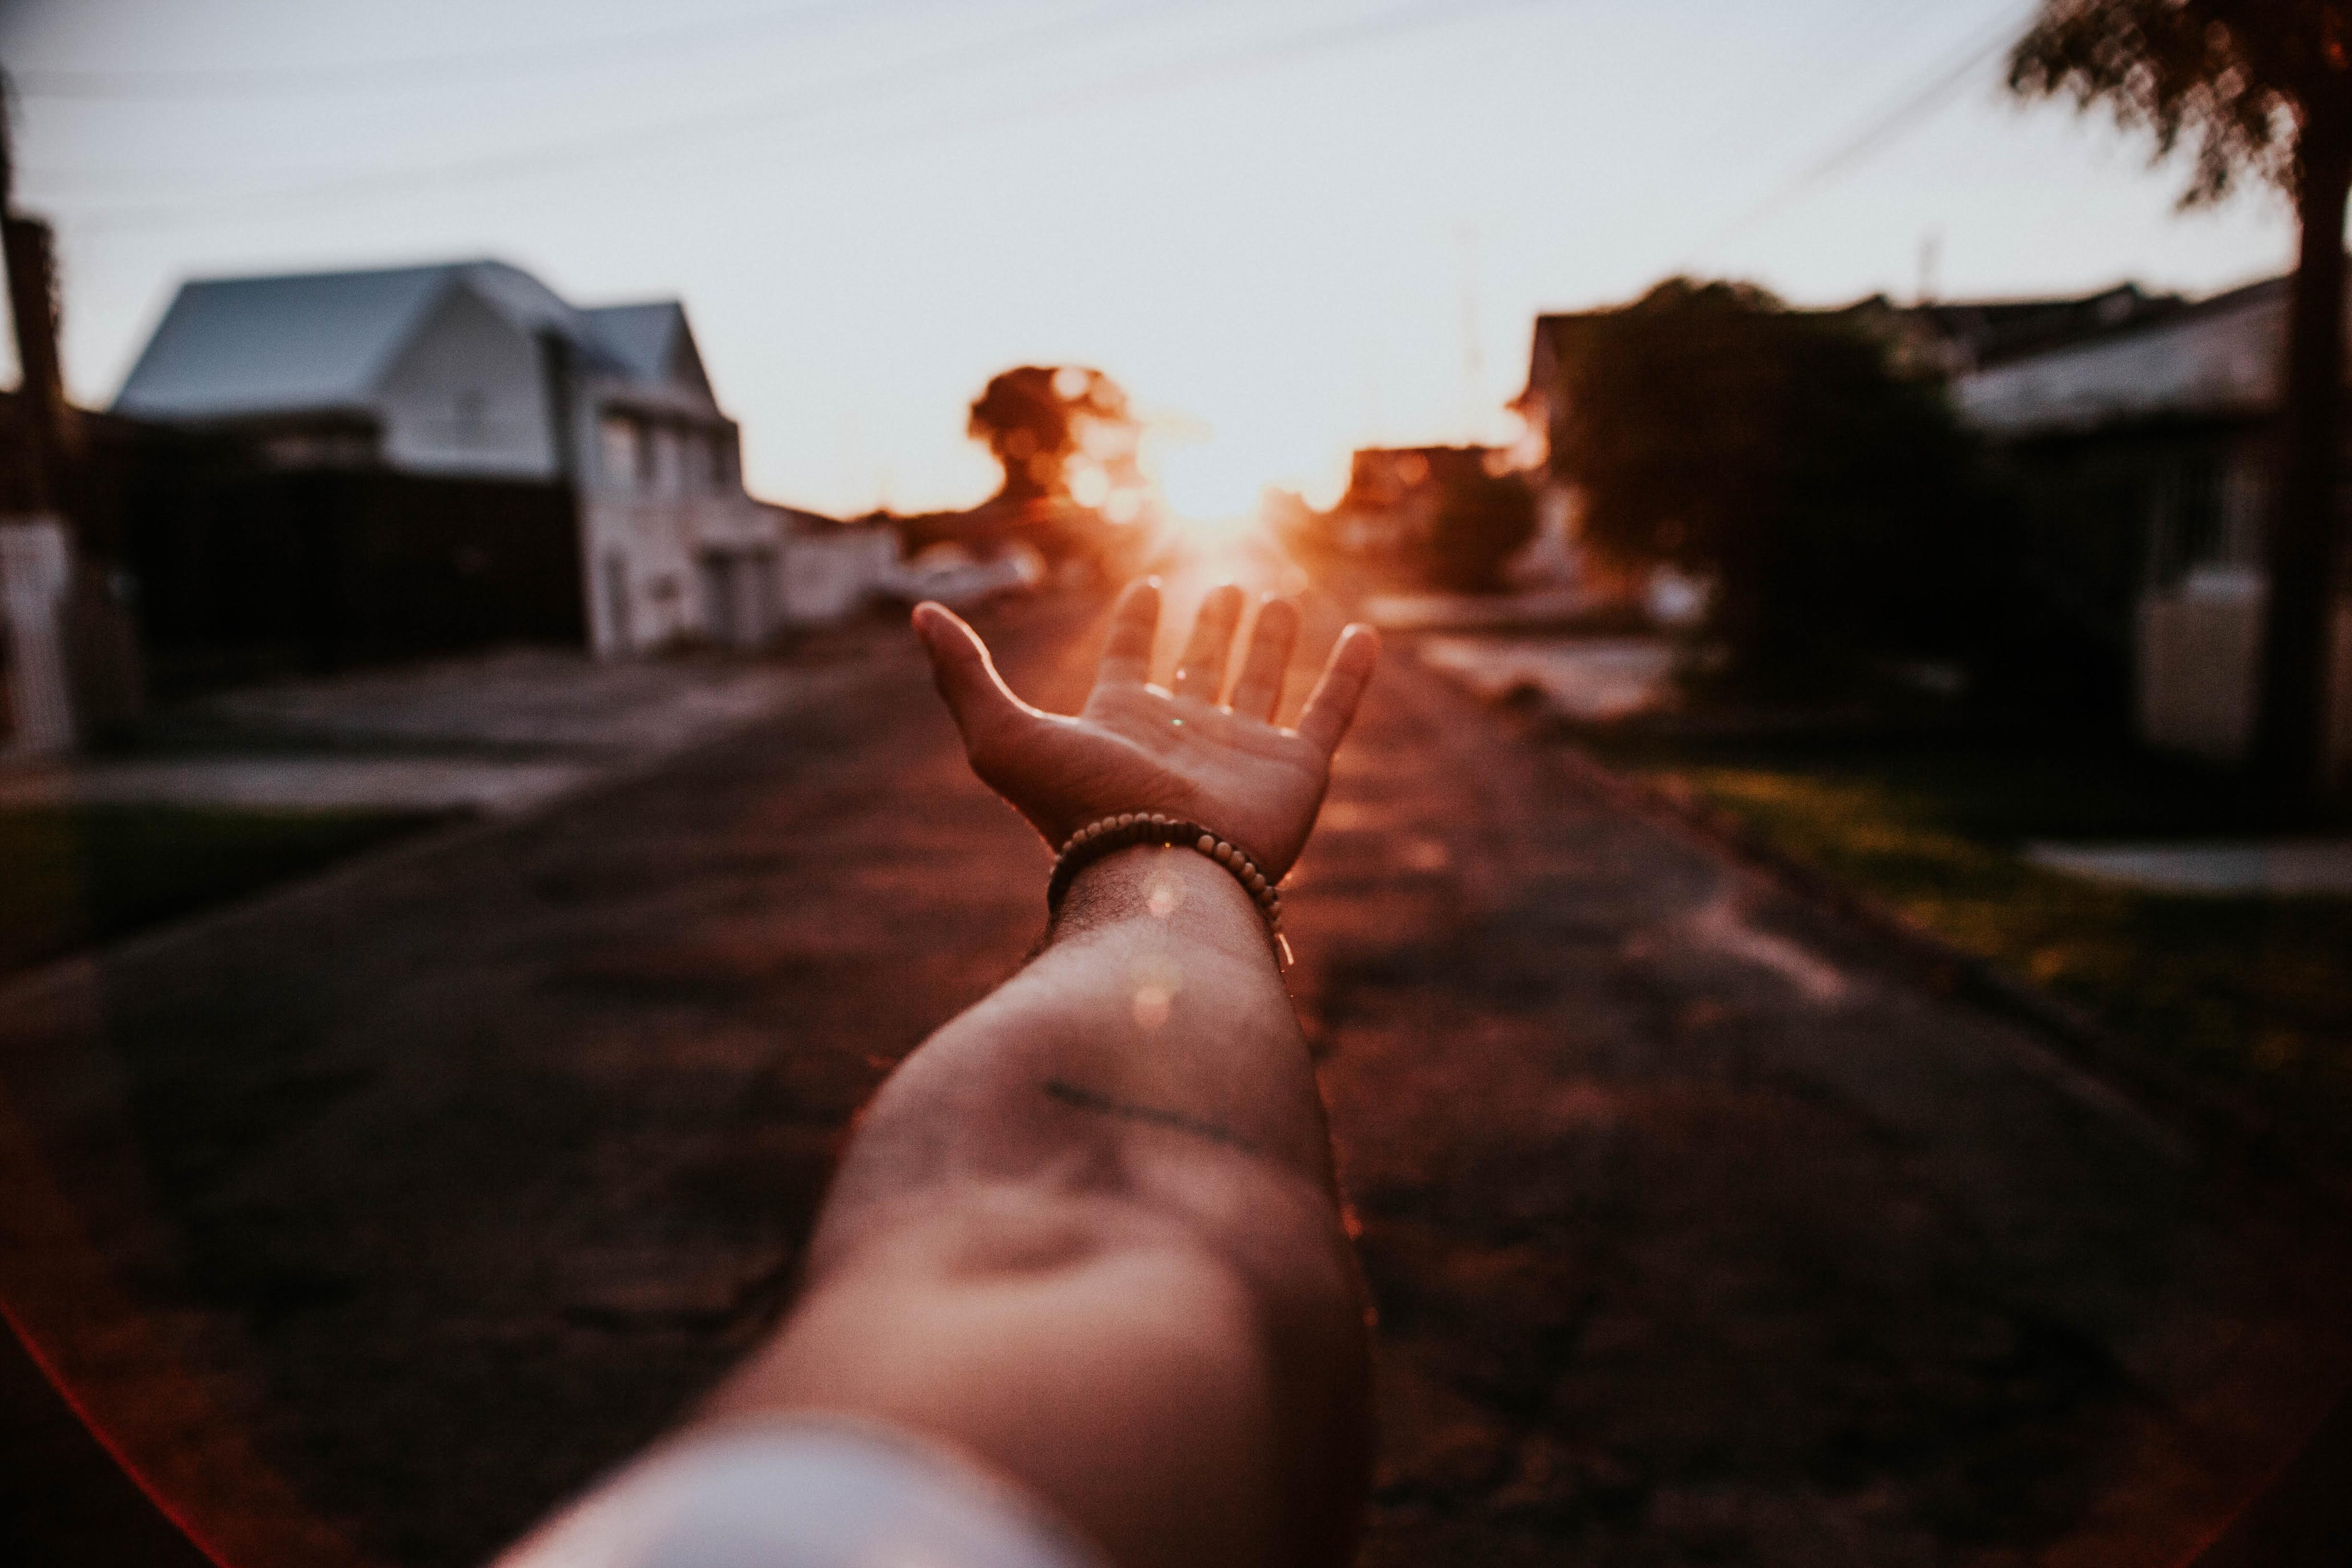
light, sky, heat, hand, fun, photography, finger, sunlight, smoke